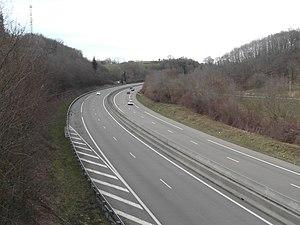
L'A48 près du col de la Rossatière en mars 2019
Les Terres froides est le nom donné à une région naturelle de France située dans le département de l'Isère, entre les villes de Colombe et Bourgoin-Jallieu incluses. Cette région se trouve sur la ligne de partage des eaux entre l'Isère au sud et le Rhône au nord et à l'ouest, à l'intérieur d'une boucle formée par la Bourbre.
L'autoroute A48 est une autoroute permettant la liaison de Lyon à Grenoble. Elle se connecte à l'A43 au niveau de Coiranne et se termine à Saint-Égrève à proximité du centre de Grenoble au niveau de l'échangeur avec l'A480. Elle est surnommée « l'Autoroute du Dauphiné ». Elle est concédée à l'AREA.